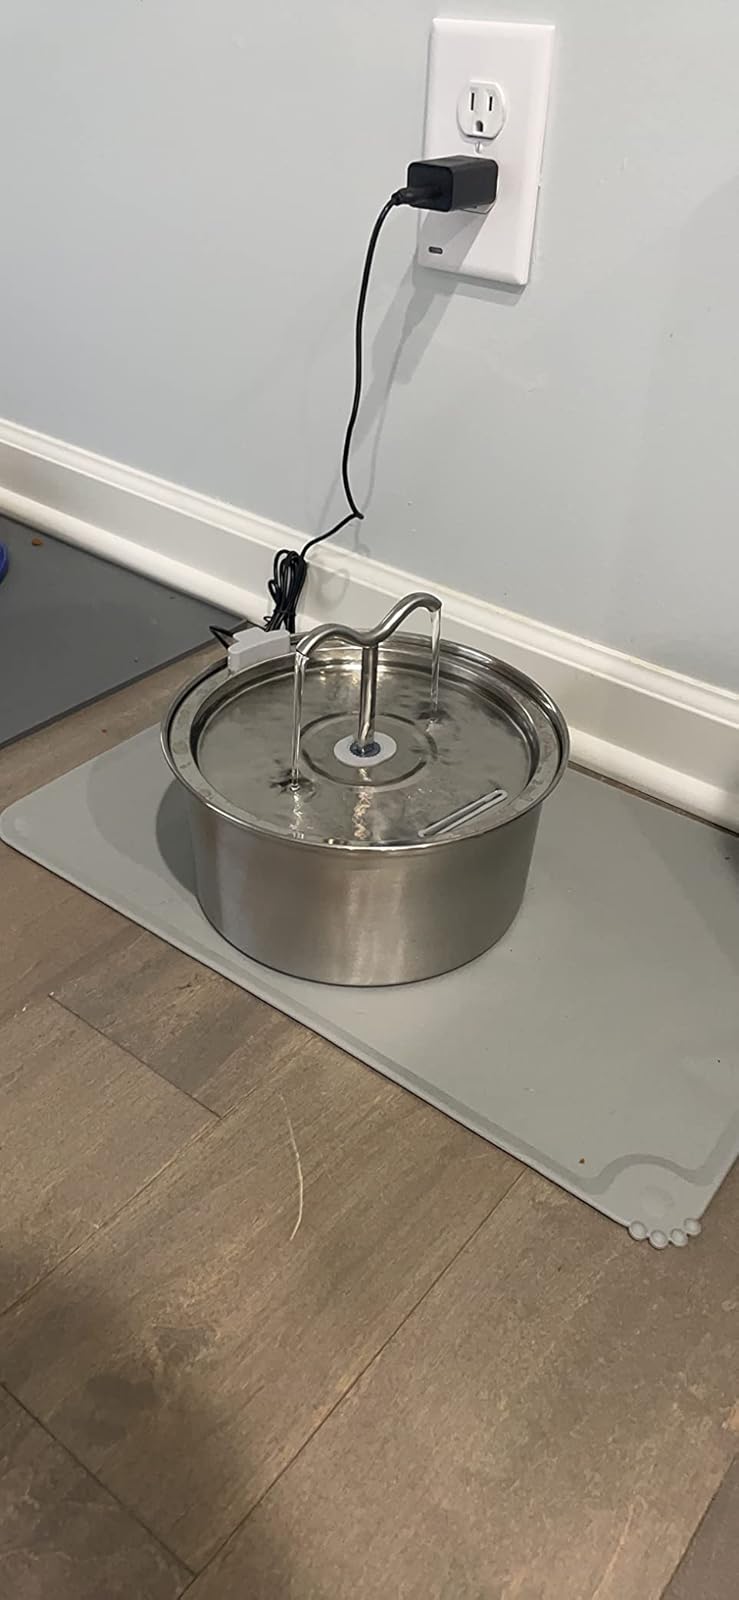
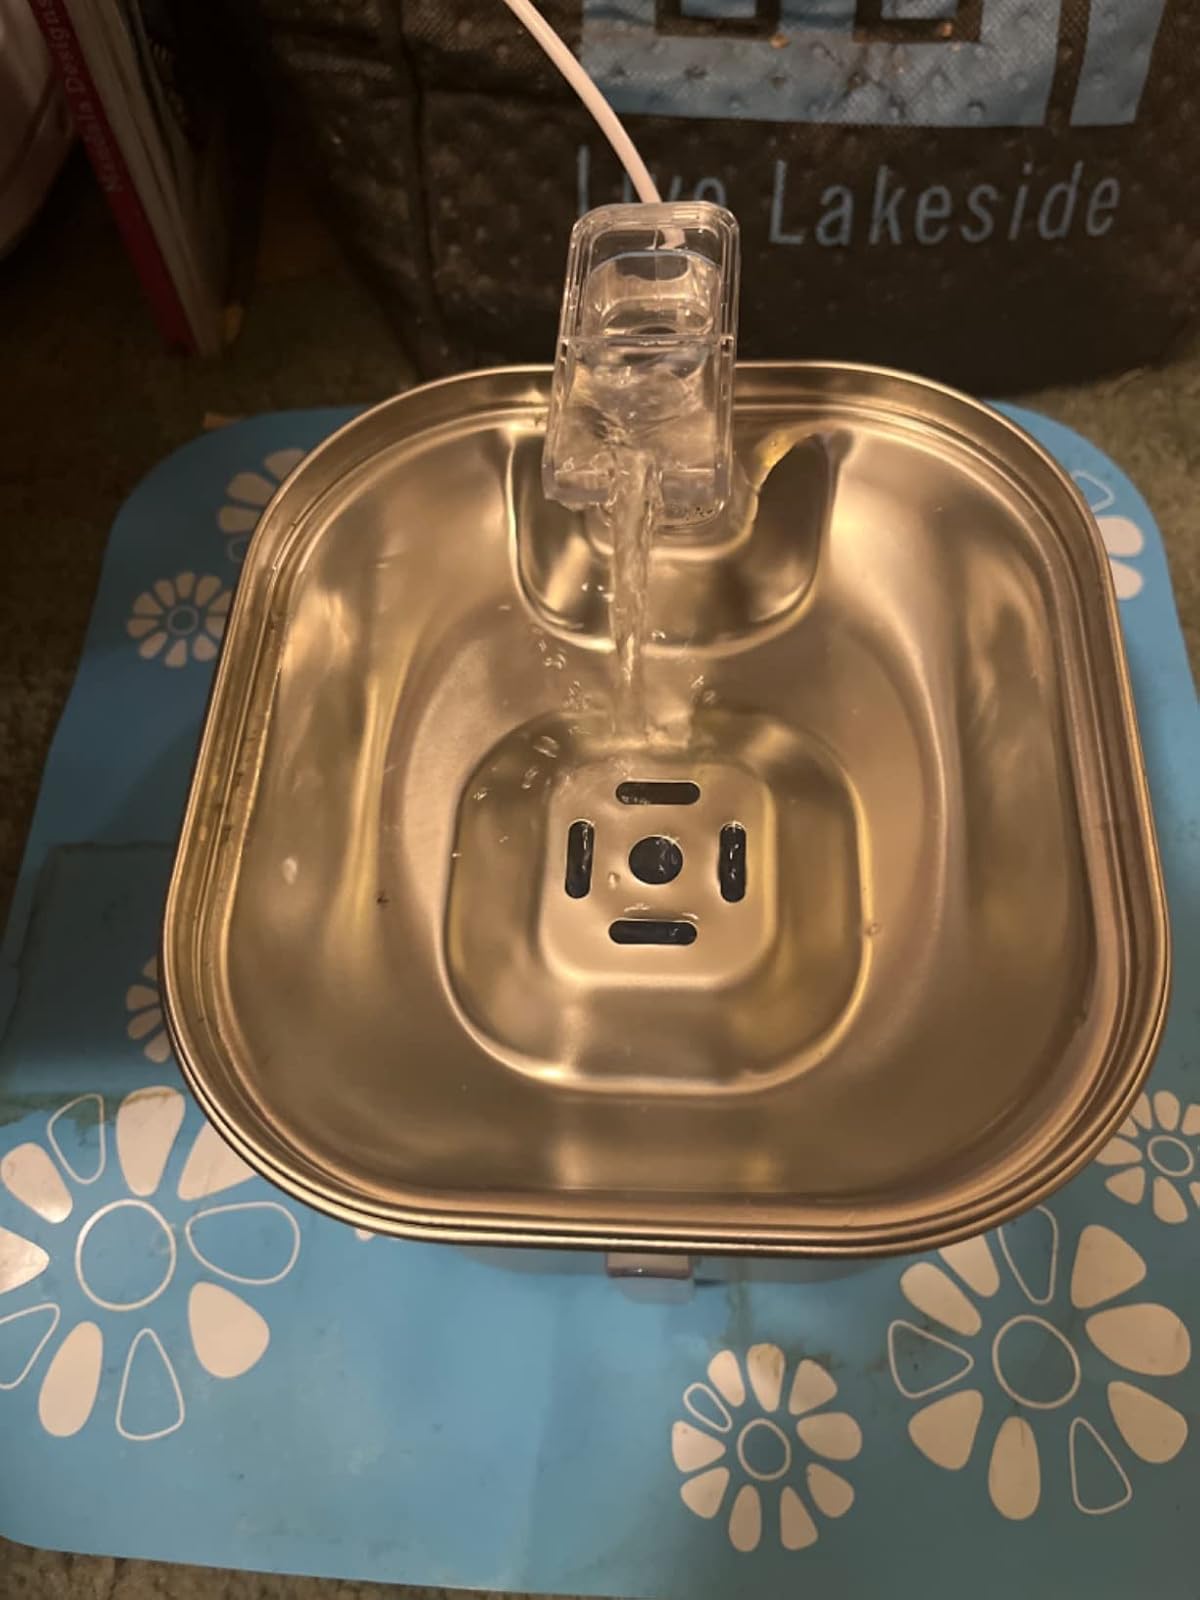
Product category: items_bowl
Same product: no